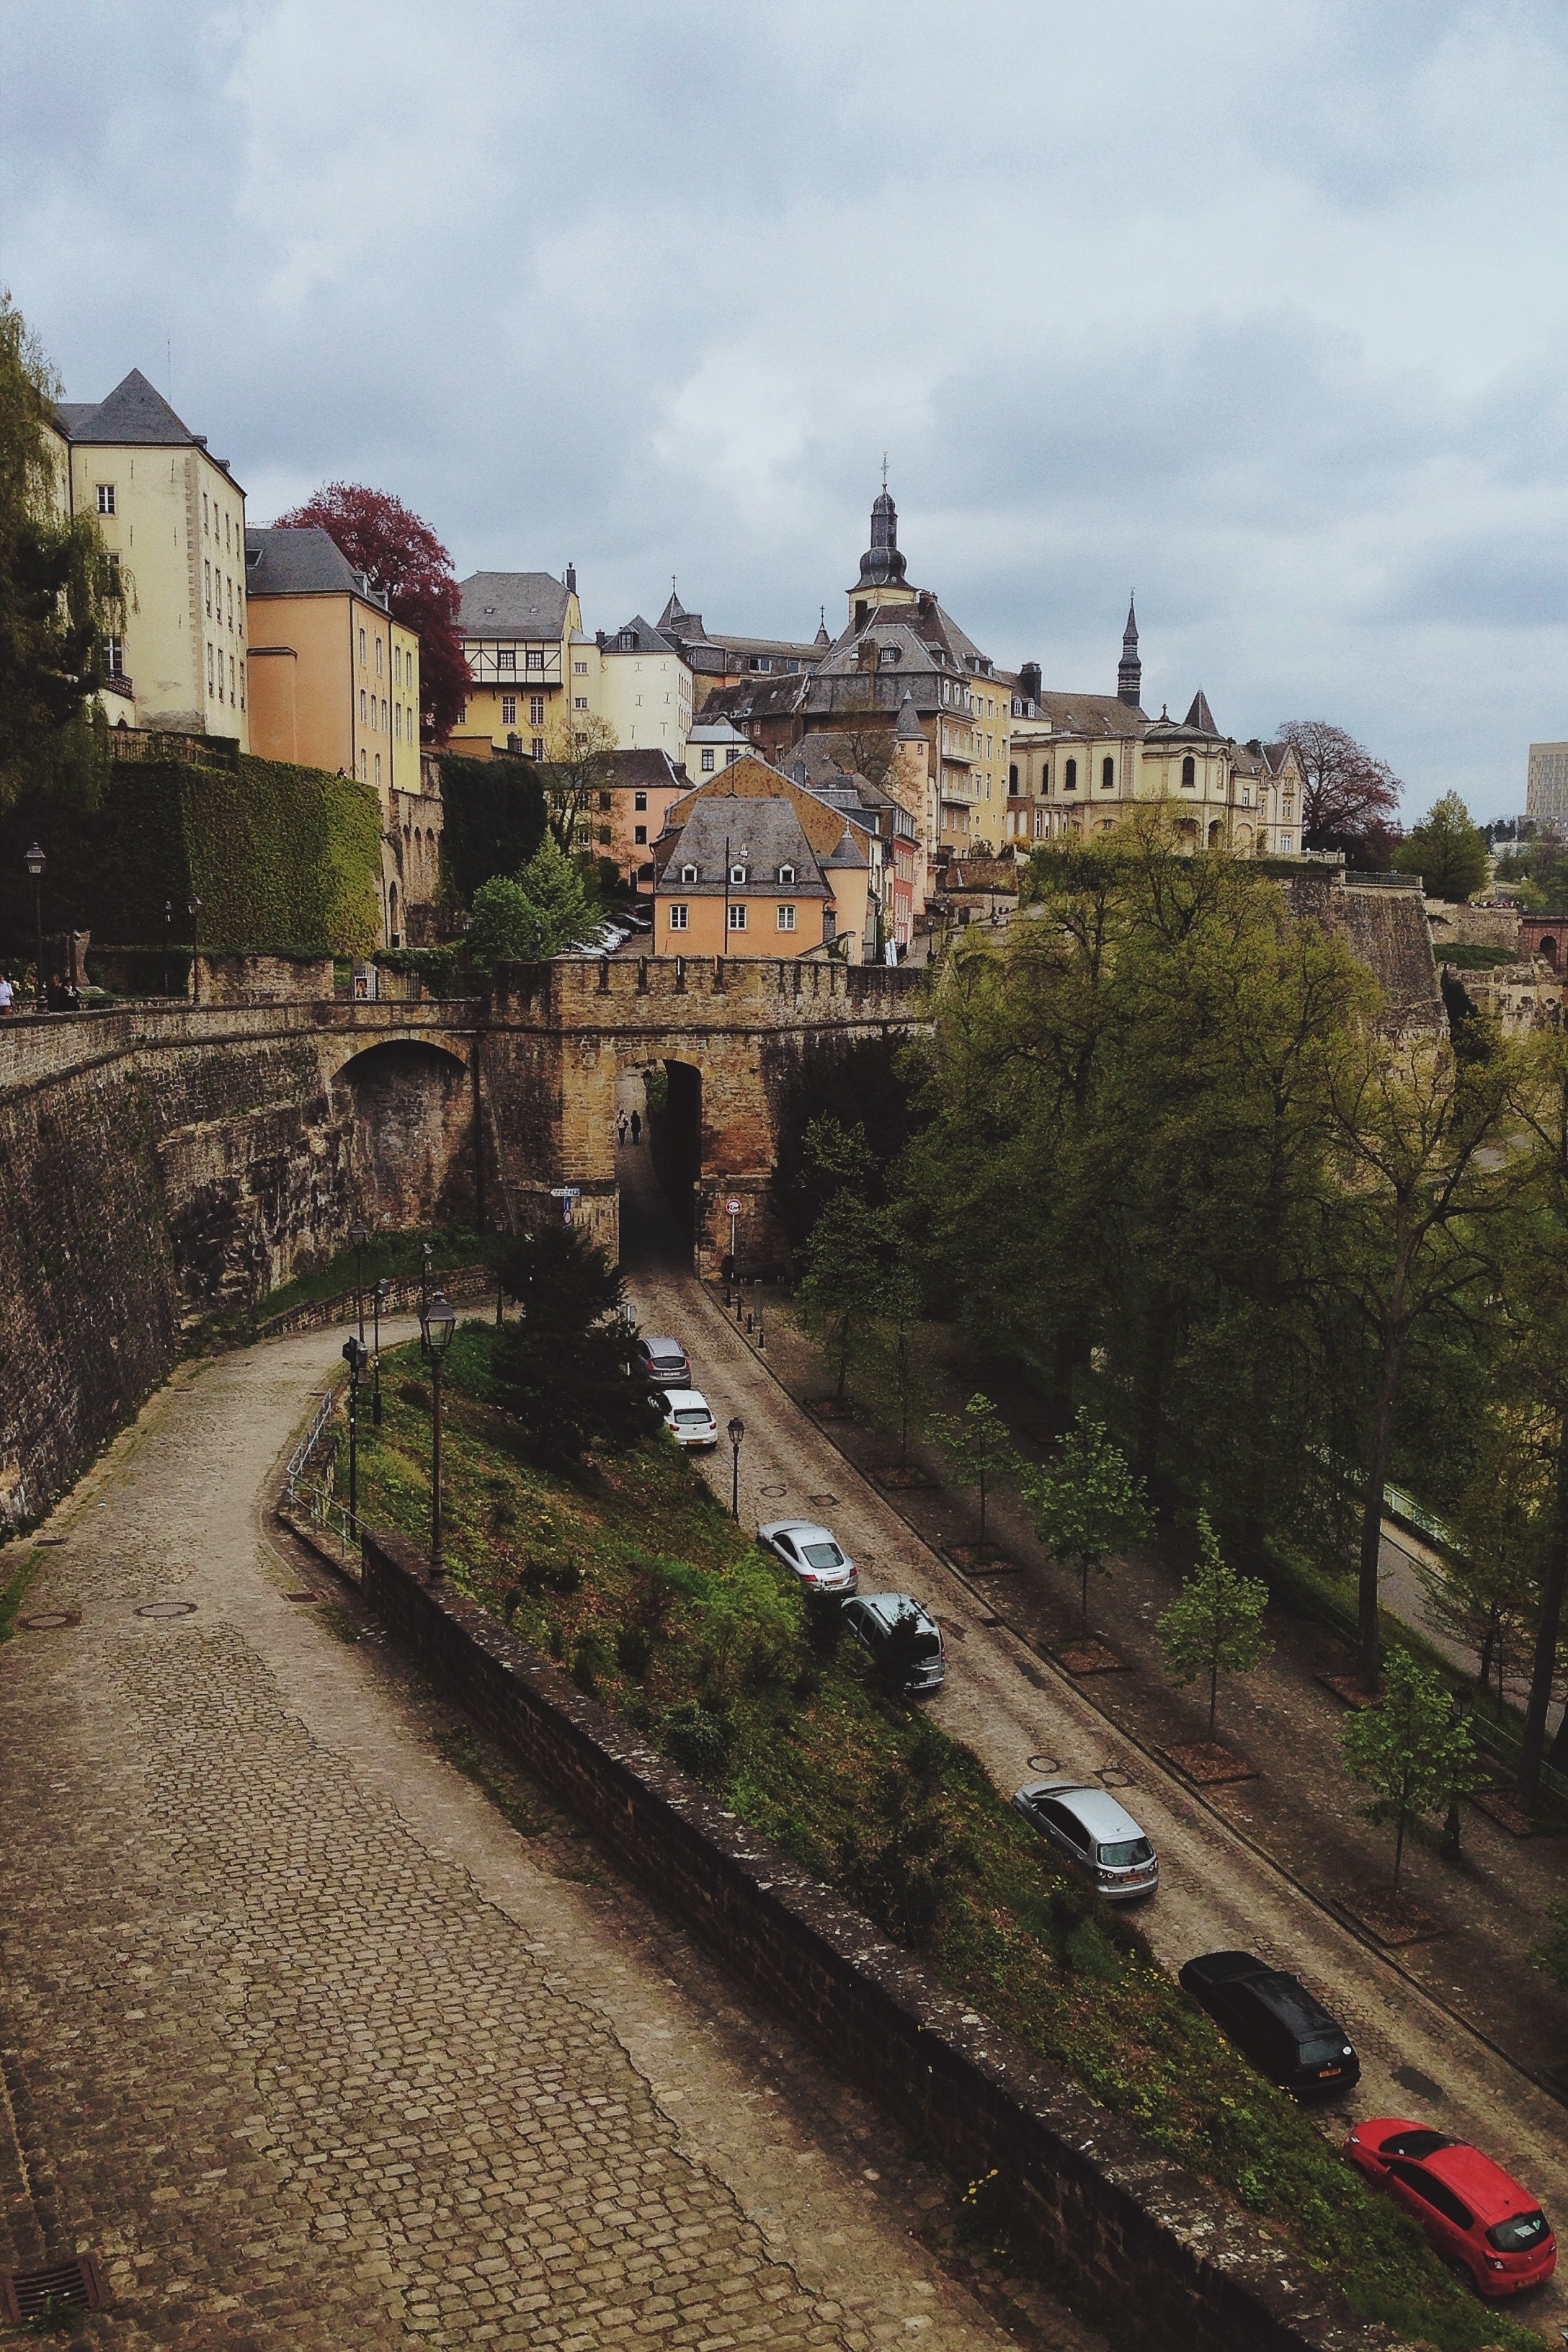
tree, architecture, town, building, chateau, river, cityscape, travel, village, transport, castle, fortification, tourism, waterway, old city, ruins, aerial photography, ancient history